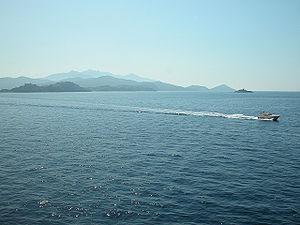
Navigation sur le canal de Piombino, entre Piombino et l'île d'Elbe (visible à l'arrière plan).
Le canal de Piombino est un détroit situé entre les mers Ligure et Tyrrhénienne. Large d'environ 10 km, il sépare Piombino, en Toscane continentale, du Cap della Vita, pointe nord-est de l'île d'Elbe. Il inclut trois îlots :